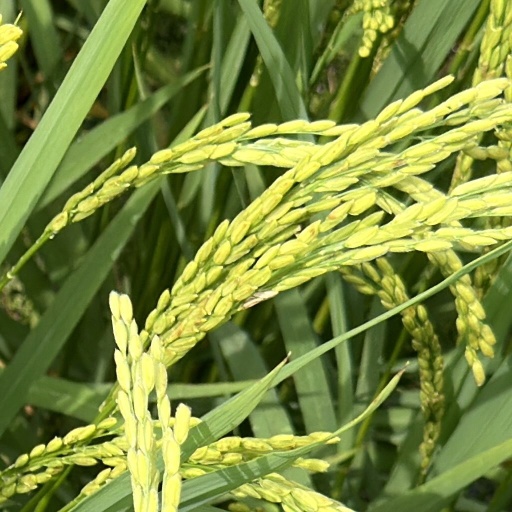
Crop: rice